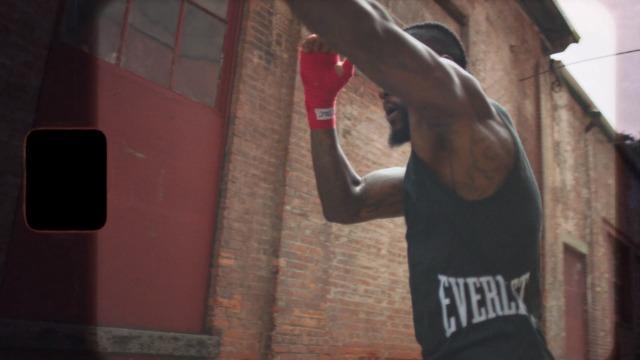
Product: Everlast Professional Hand Wraps
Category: Sports & Outdoors | Sports & Fitness | Other Sports | Martial Arts | Protective Gear | Hand Wraps
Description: Great Condition.
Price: $6.99 - $155.38
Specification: Shipping Weight: 1 pounds (View shipping rates and policies)|Domestic Shipping: Item can be shipped within U.S.|International Shipping: This item is not eligible for international shipping.  Learn More|ASIN: B003U3H872|Item model number: 445-PH|    #3    in Martial Arts Hand Wraps